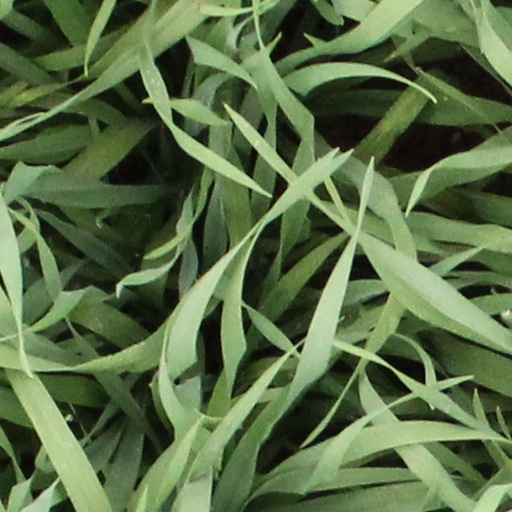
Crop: wheat